Sandown Pier

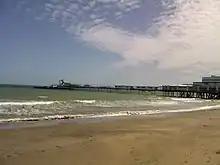
The pier as viewed from the beach

Plans for the pier were drawn up in the 1860s and the was confirmed in Parliament in the Pier and Harbour Orders Confirmation Act 1864 (27 & 28 Vict. c. 93). However, construction did not start until 1876. The first section of the pier measured and it was opened on 29 May 1878 by Lady Oglander widow of Sir Henry Oglander, 7th Baronet.